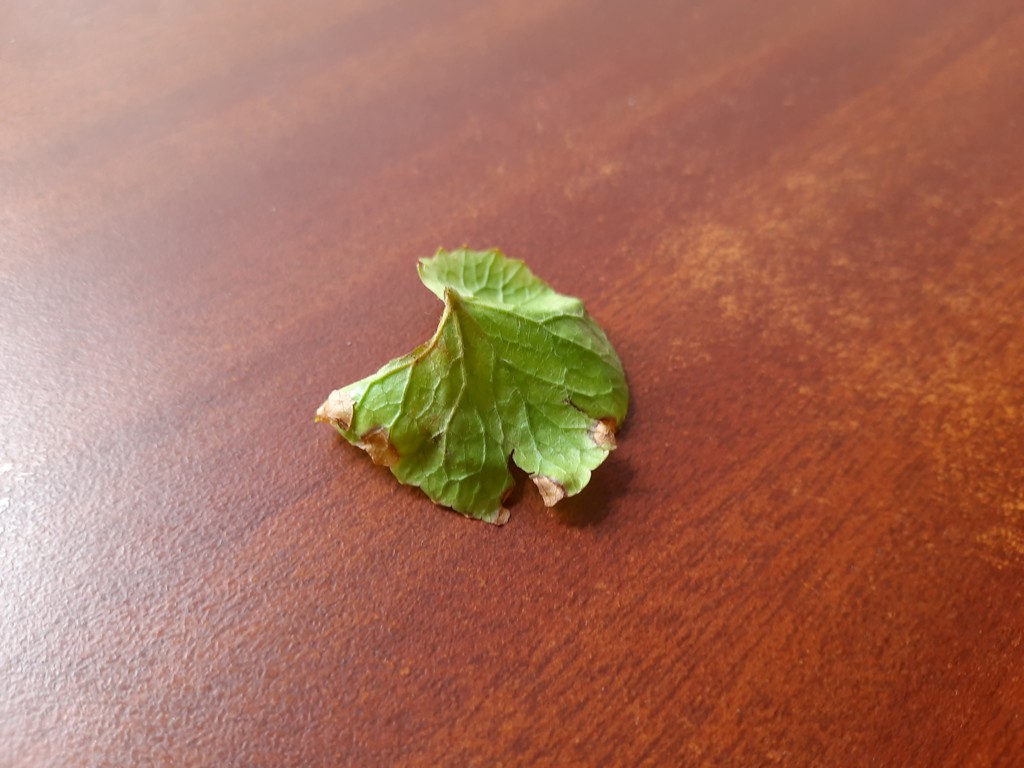
Label: Unhealthy